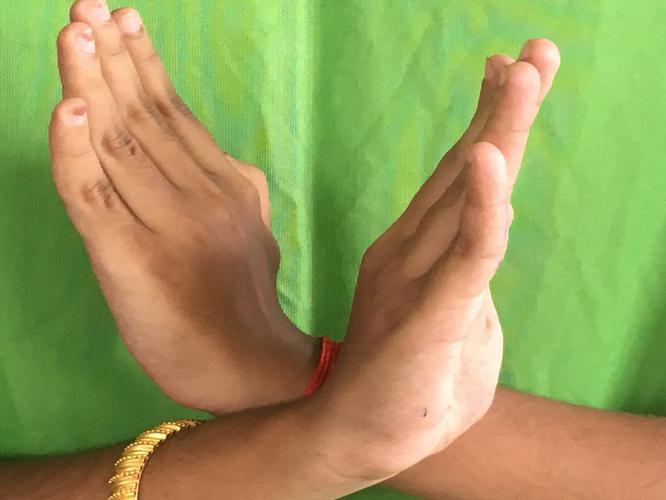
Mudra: Swastikam
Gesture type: double_hand